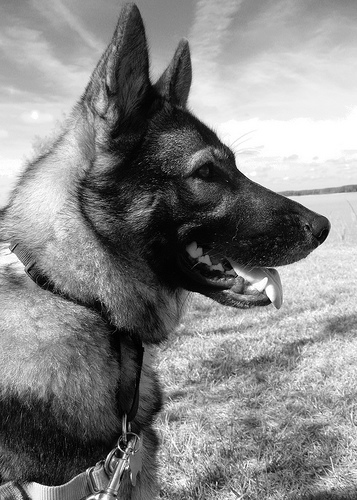
Breed: keeshond